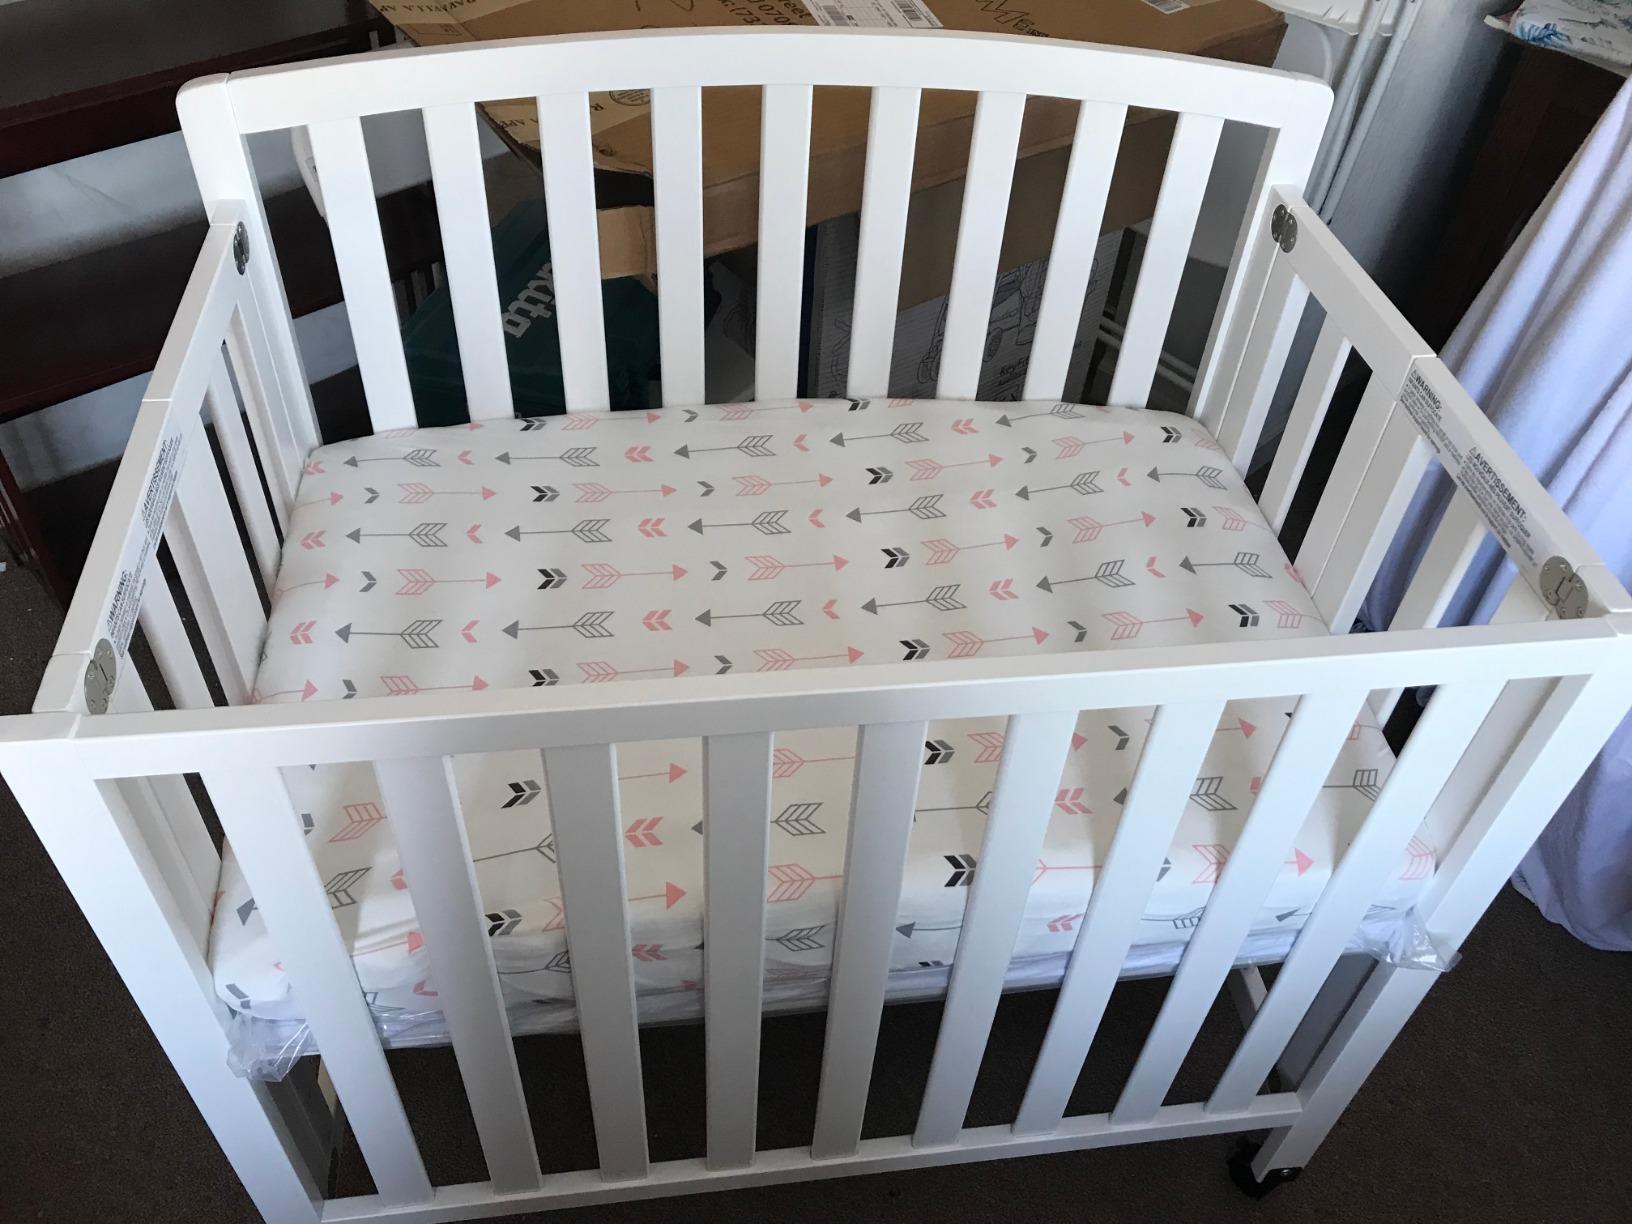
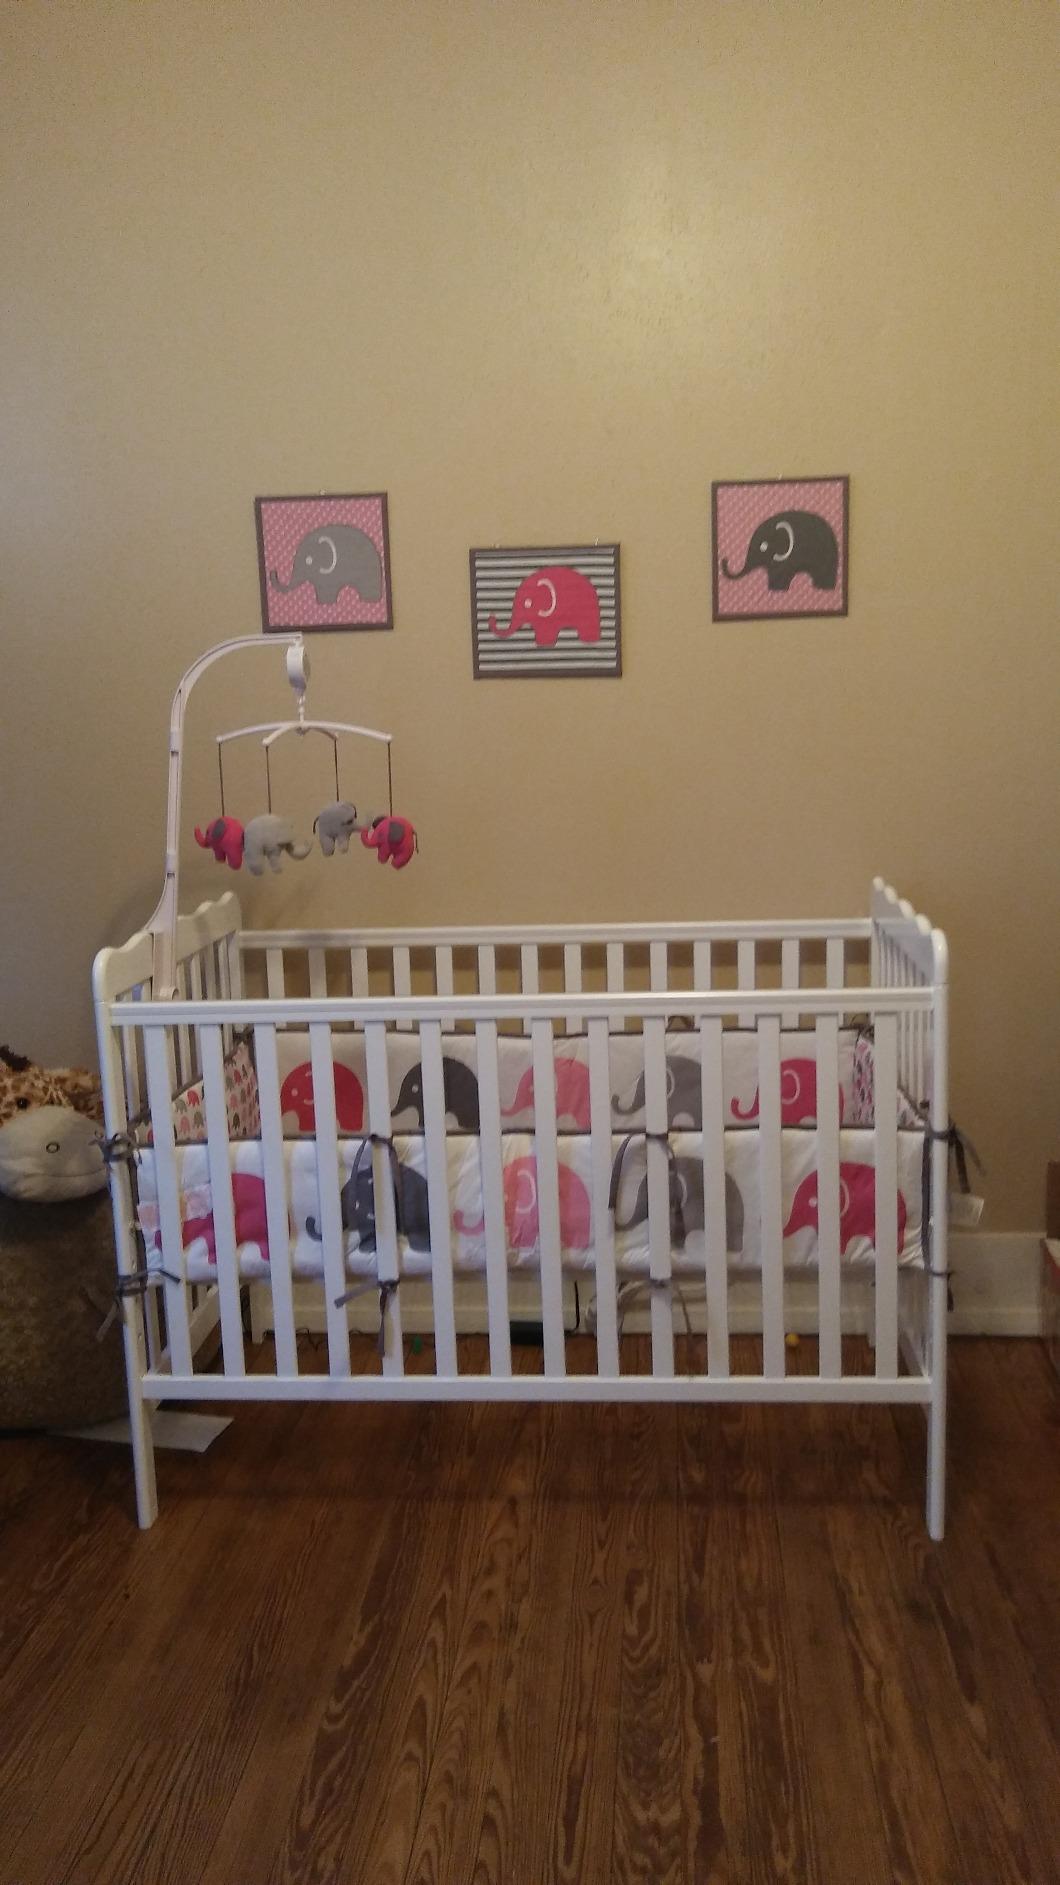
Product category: products_crib
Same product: no